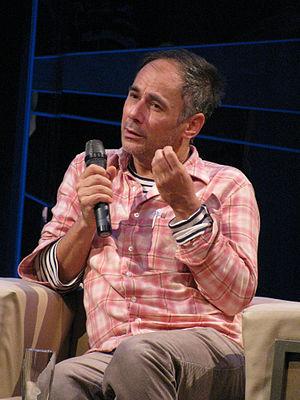
Jérôme Bel est un danseur et chorégraphe français né à Montpellier le 14 octobre 1964.